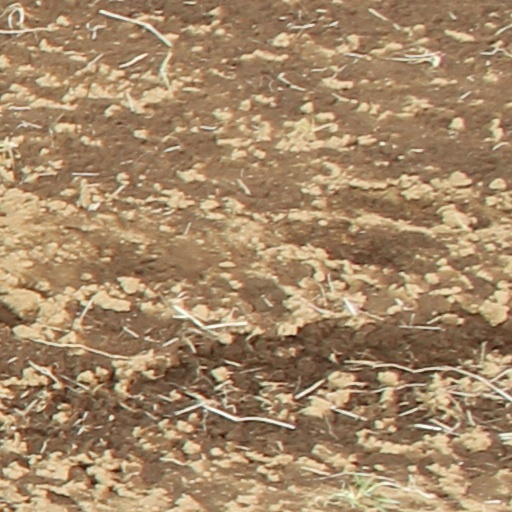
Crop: wheat